Champagne Salon

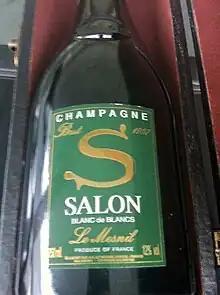
The 1997 Le Mesnil "blanc de blancs" made entirely from Chardonnay.

Champagne Salon is a small producer of Champagne made in the blanc de blancs style. Salon, along with Delamotte, is part of the Laurent-Perrier group since 1989.